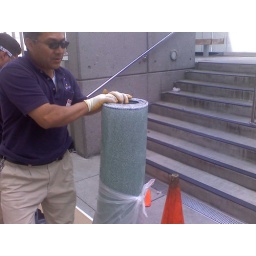
...wrapping up the glass panel that shattered over the staff entrance. We think birds are dropping the rocks onto the glass canopy.